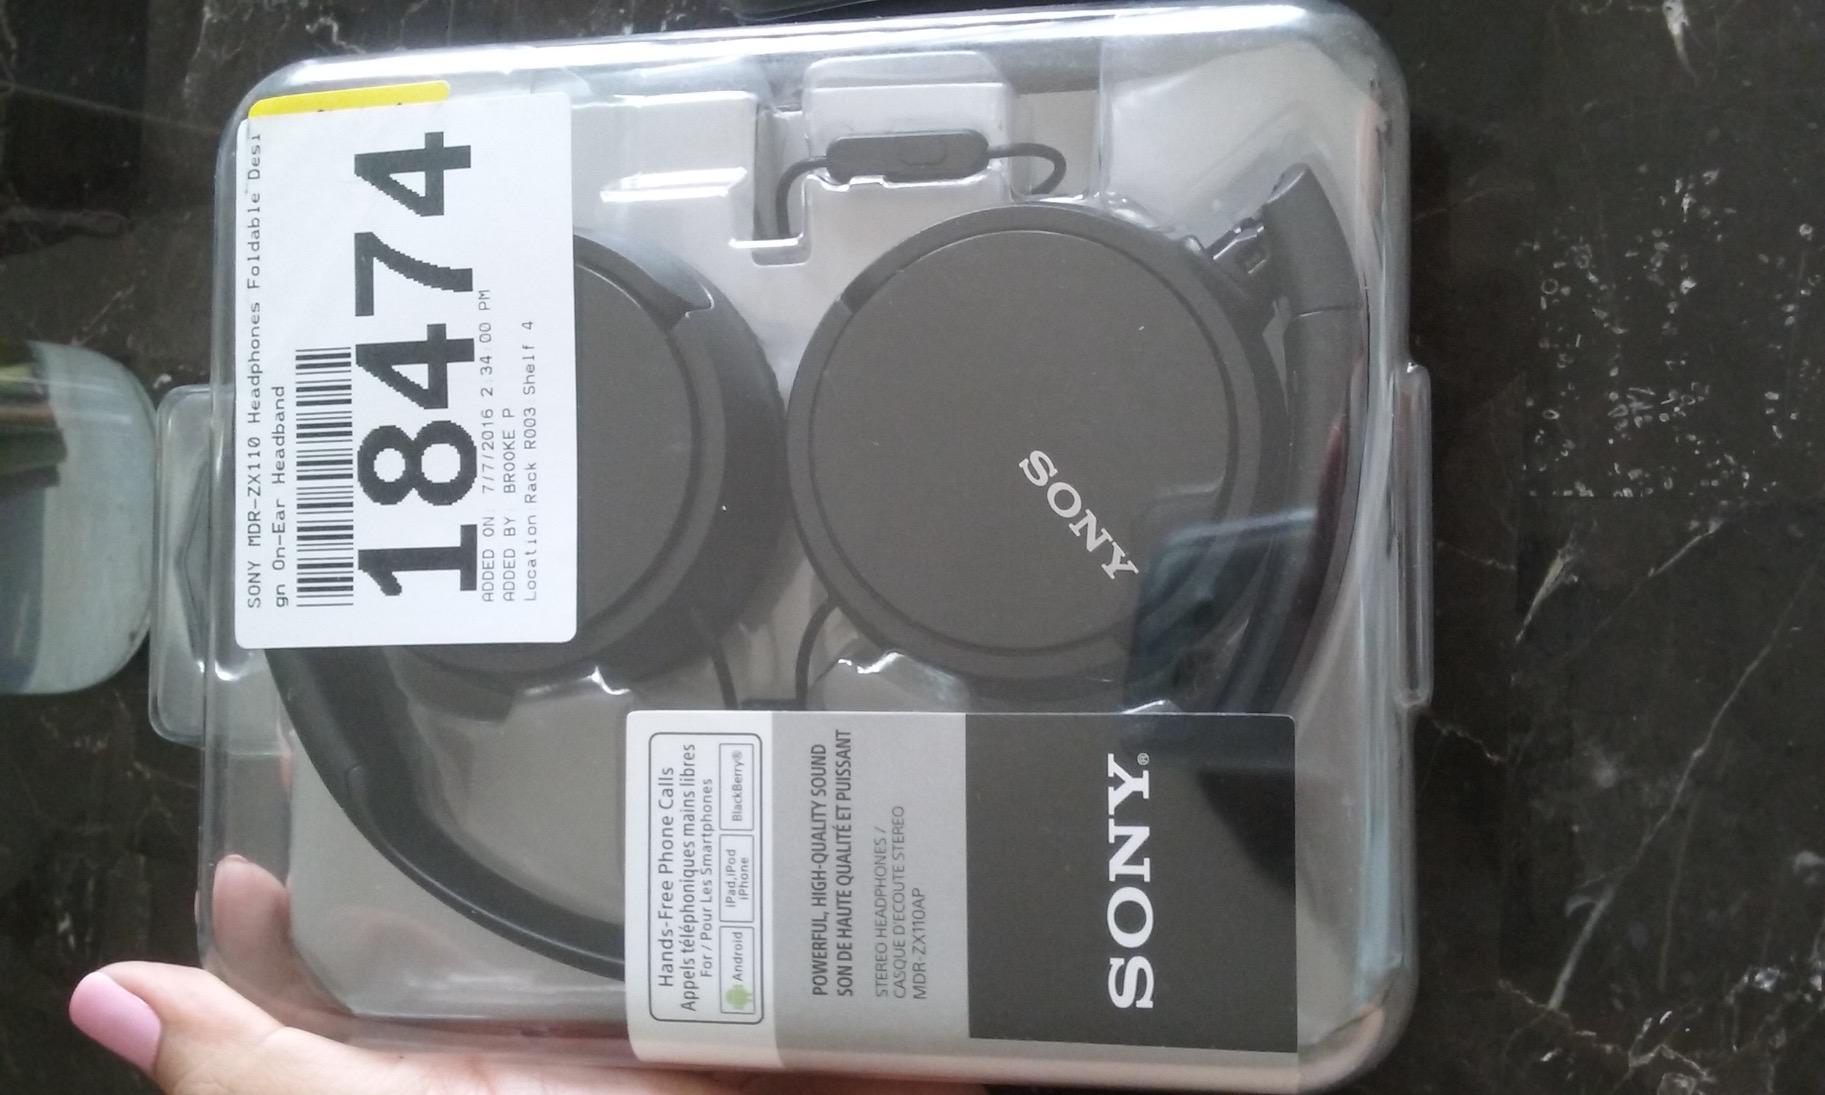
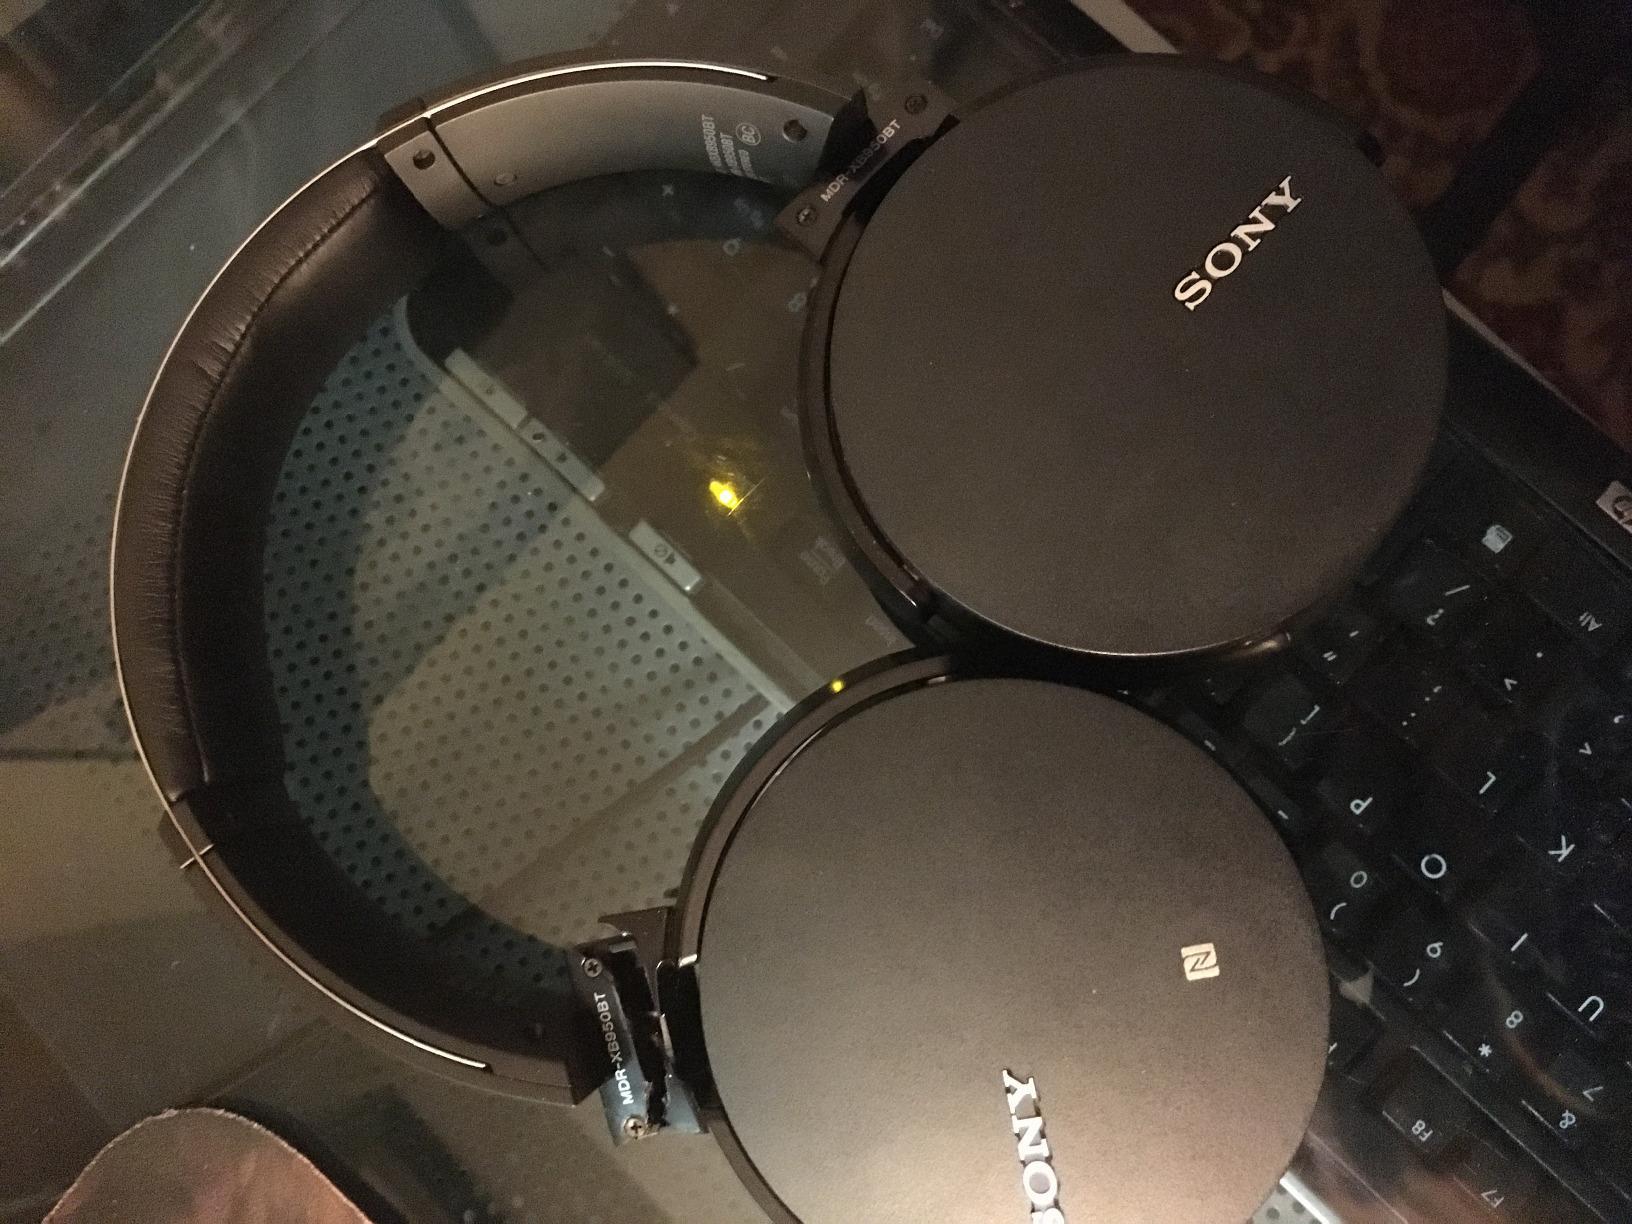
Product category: headphones
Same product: no